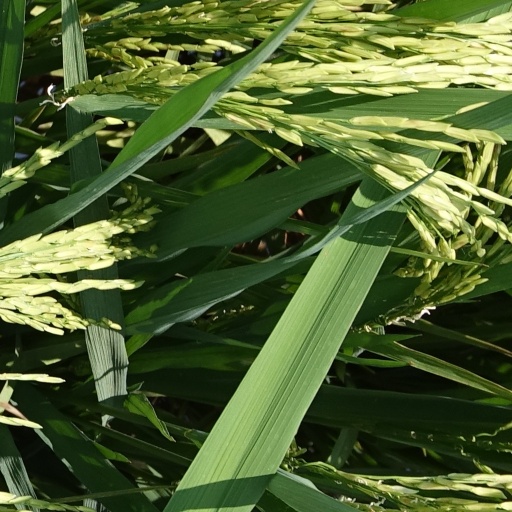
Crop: rice